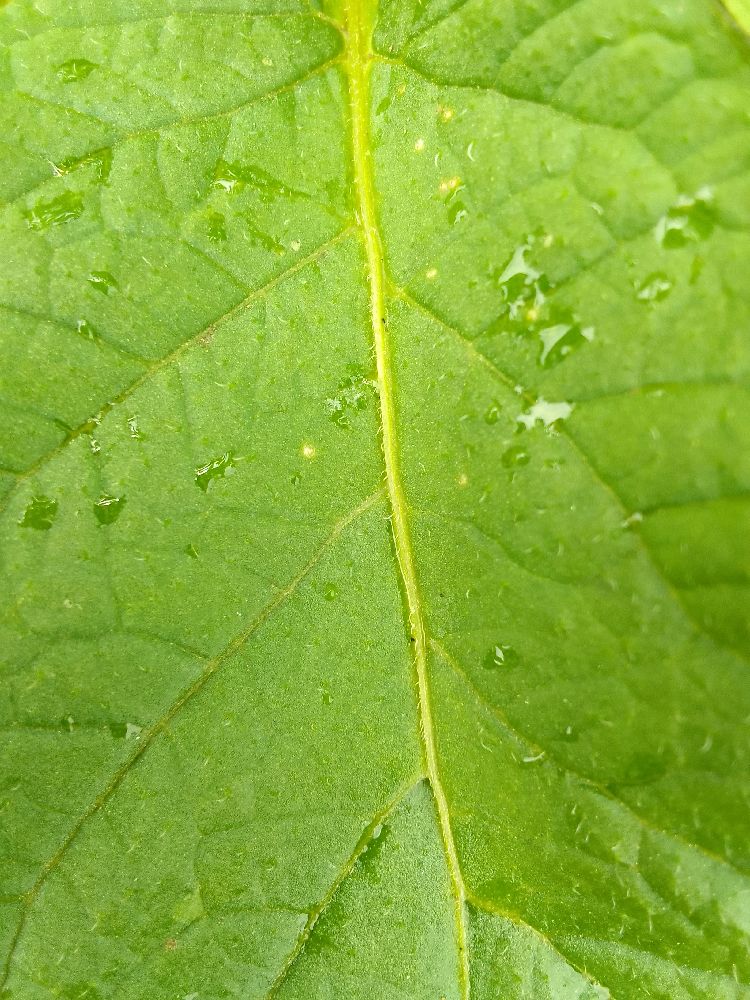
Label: Healthy